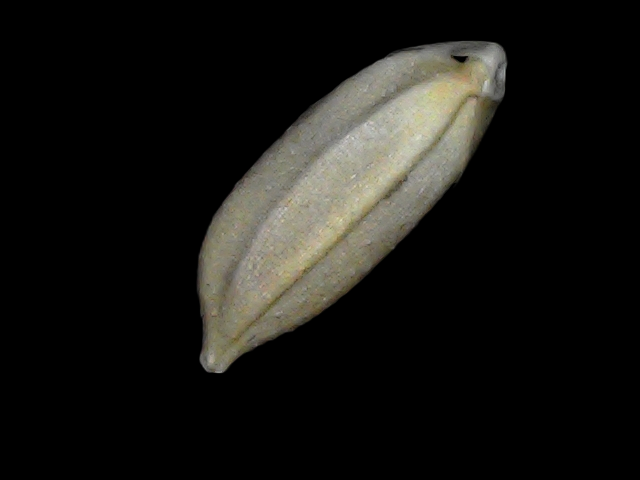
Rice variety: Bd34